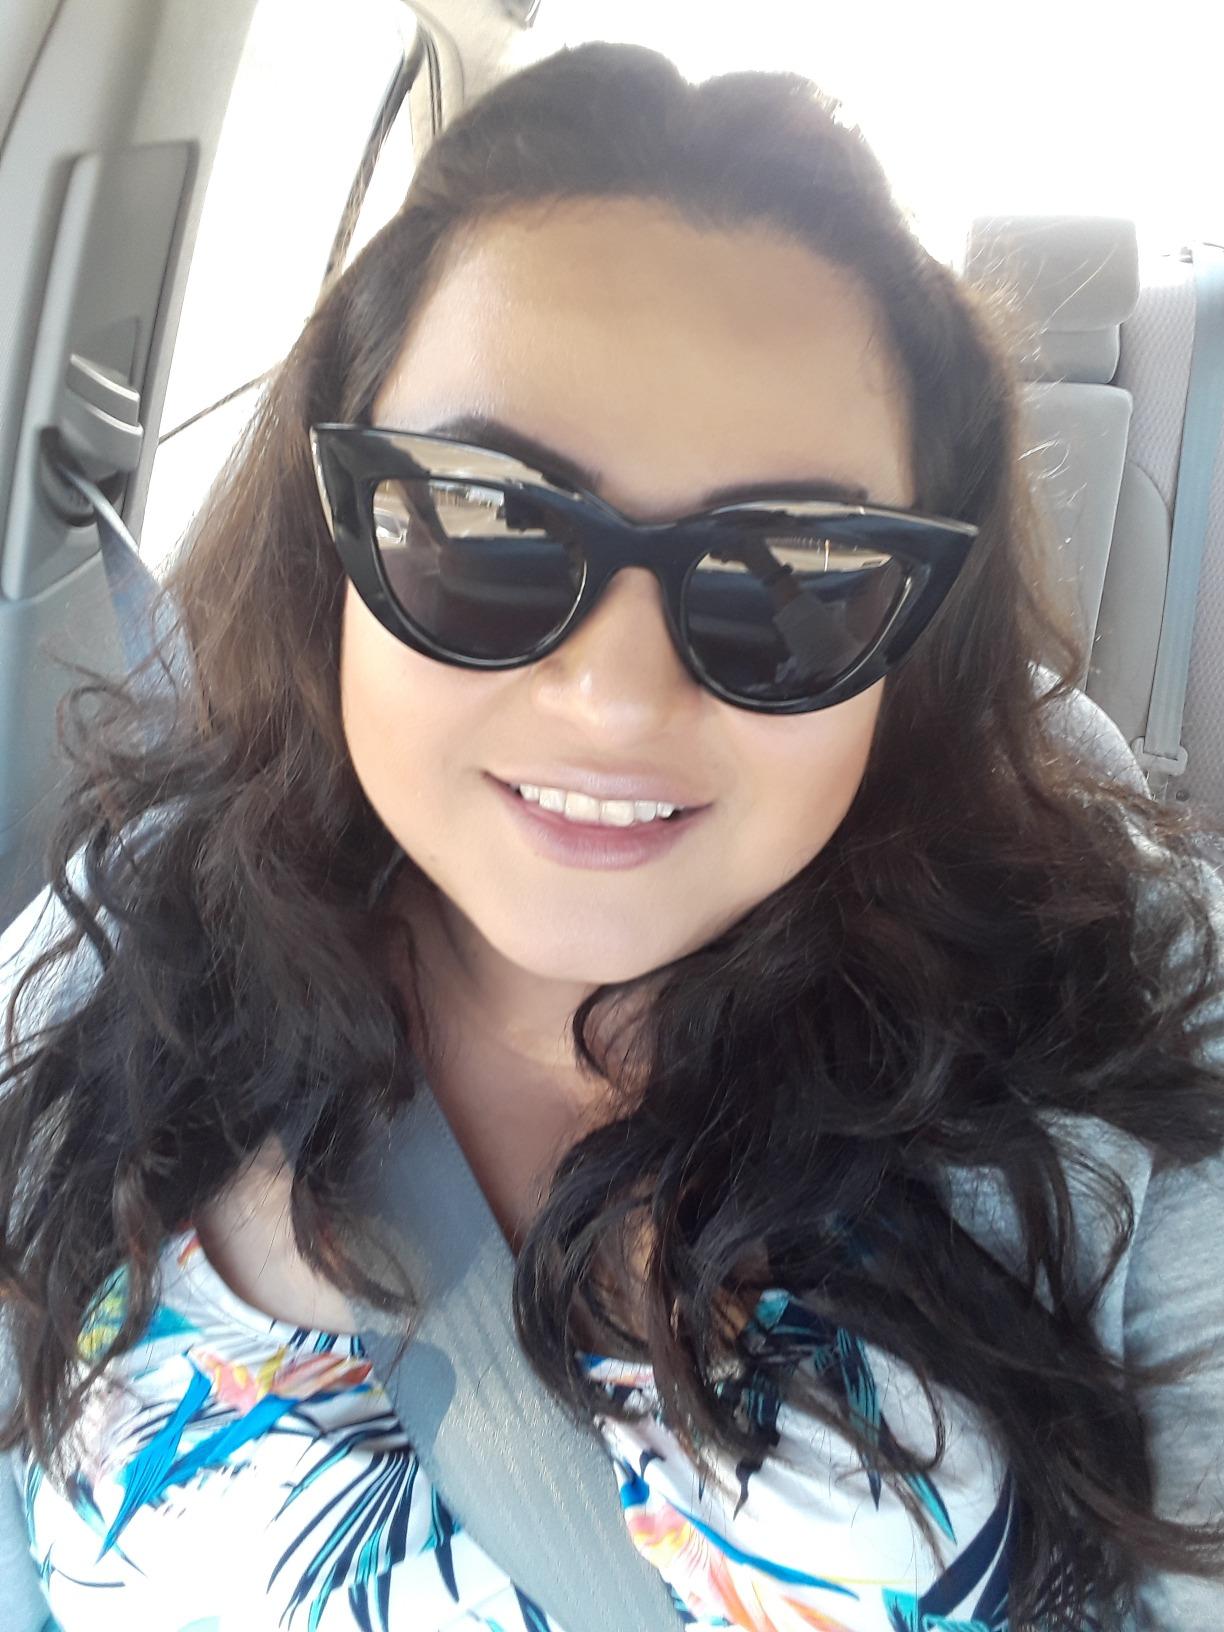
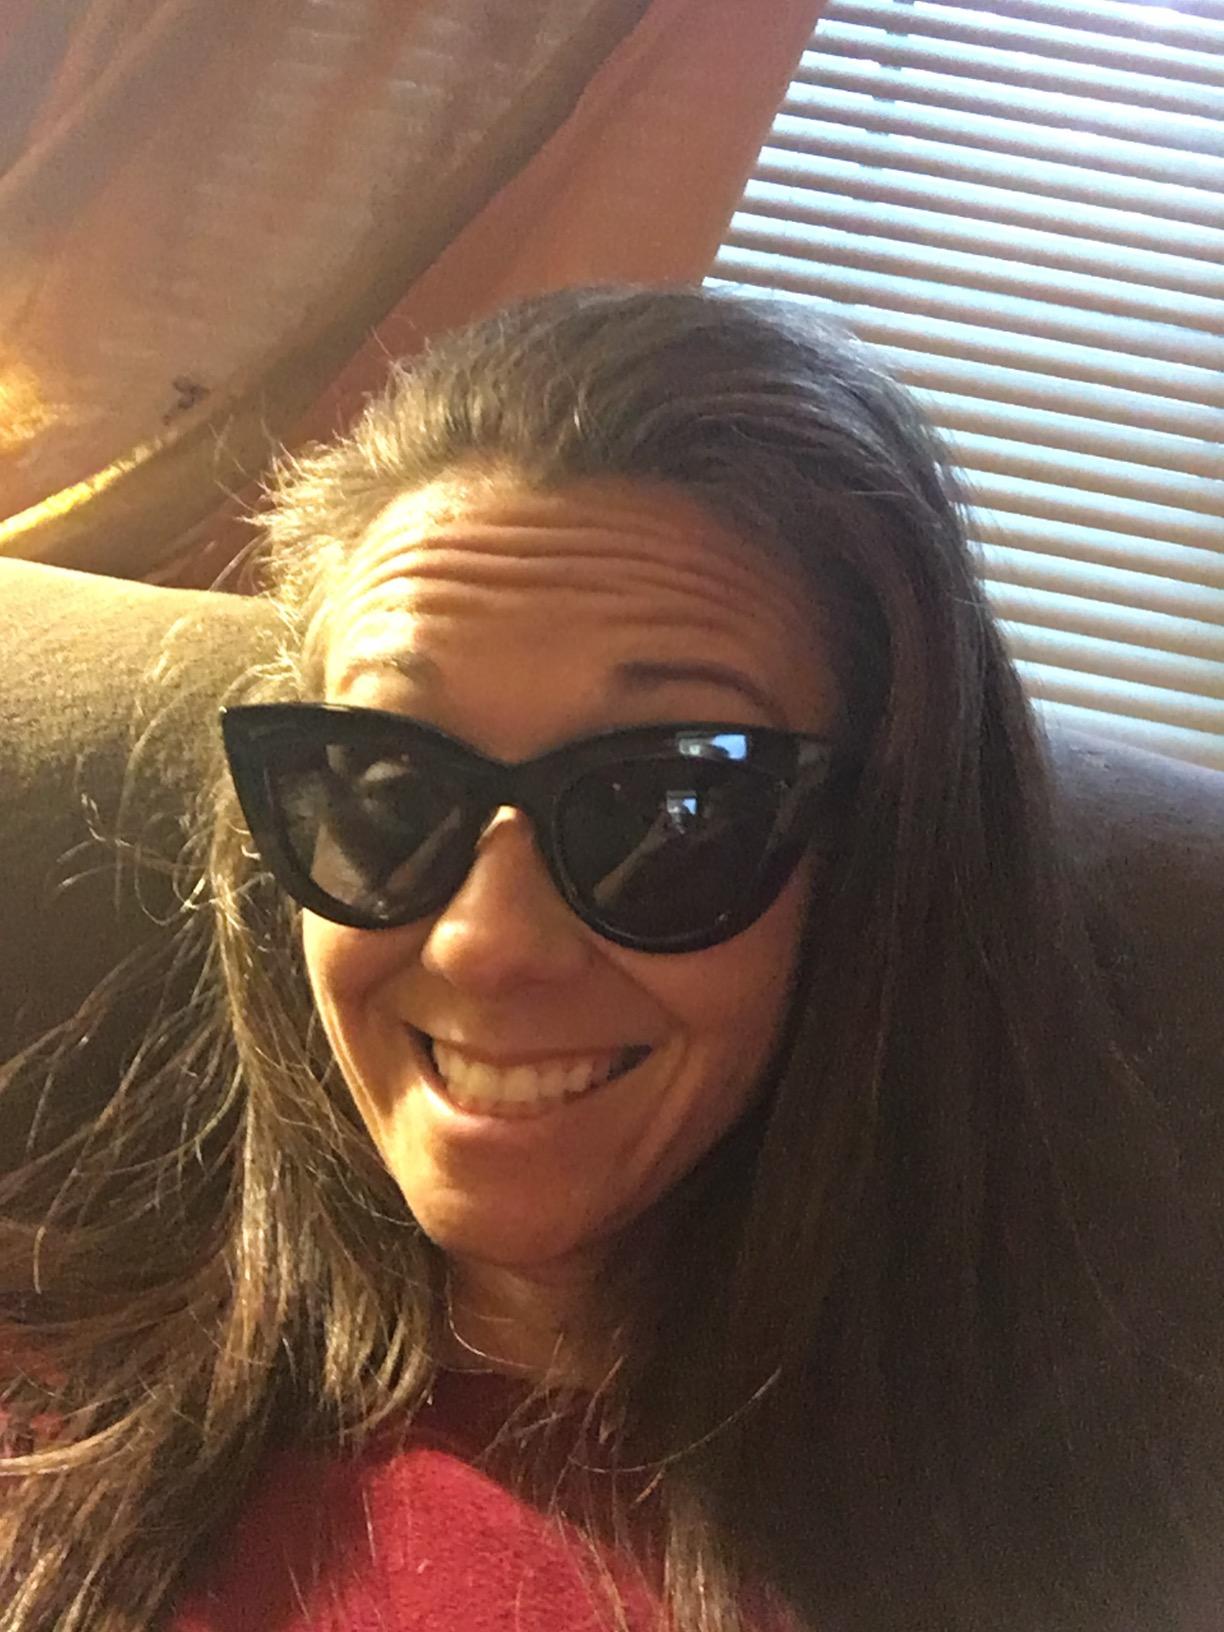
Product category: accessories_sunglasses
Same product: yes